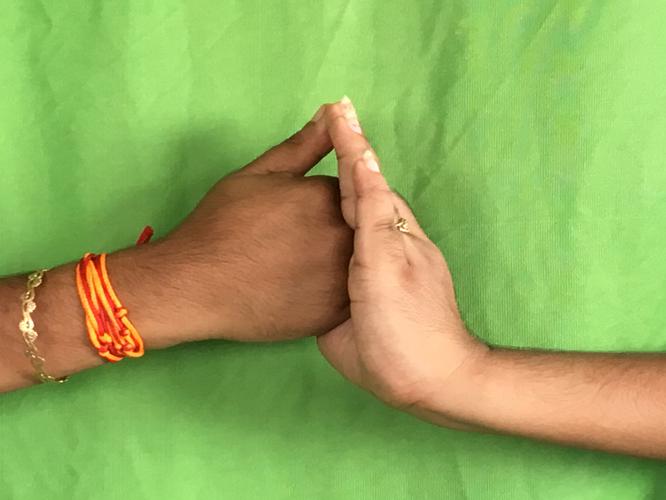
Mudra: Shanka
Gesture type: double_hand